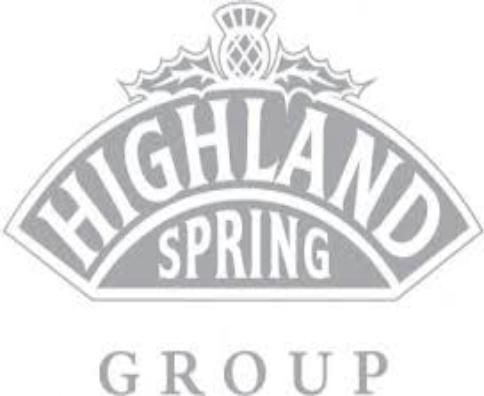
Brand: Highland Spring
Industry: Food